Beech bark disease

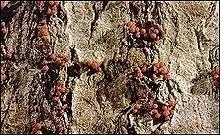
Perithecia (Fruiting bodies)

Beech bark disease is a disease that causes mortality and defects in beech trees in the eastern United States, Canada and Europe. In North America, the disease occurs after extensive bark invasion by "Xylococculus betulae" and the beech scale insect, "Cryptococcus fagisuga". Through a presently unknown mechanism, excessive feeding by this insect causes two different fungi ("Neonectria faginata" (previously "Nectria coccinea var. faginata") and "Neonectria ditissima" (previously "Nectria galligena")) to produce annual cankers on the bark of the tree. The continuous formation of lesions around the tree eventually girdles it, resulting in canopy death. In Europe, "N. coccinea" is the primary fungus causing the infection. Infection in European trees occurs in the same manner as it does in North American trees. Though the disease still appears in Europe, it is less serious today than it once was.